Dr. Jekyll and Mr. Hyde (1887 play)

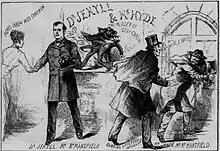
"Penny Illustrated Paper" illustration of scenes from the Lyceum production

Mansfield worked with Irving and Stevenson's publisher, Longmans, to block Bandmann's production and those of other competitors. In the UK, unlike the US, the novella had copyright protection. Longmans brought legal actions against the unauthorized versions; its efforts blocked a William Howell Poole production from opening at the Theatre Royal in Croydon on July 26. That day, Fred Wright's Company B presented one performance of its adaptation at the Park Theatre in Merthyr Tydfil before it was also closed. Bandmann had the Opera Comique theater reserved from August 6, but hoped to open his production earlier. Irving blocked this by reserving the theater for Mansfield's rehearsals, and Mansfield's "Dr. Jekyll and Mr. Hyde" opened at the Lyceum on August 4. Bandmann went ahead with his August 6 opening, but after two performances the production was shut down because of legal action by Longmans.